Noughts & Crosses (novel series)

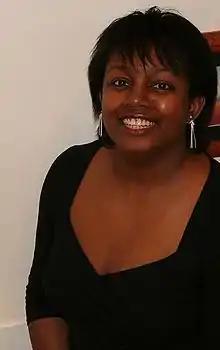
Malorie Blackman

Noughts & Crosses is a series of young adult novels by British author Malorie Blackman, with six novels and three novellas. The series is speculative fiction describing an alternative history. The series takes place in an alternative 21st-century Britain.